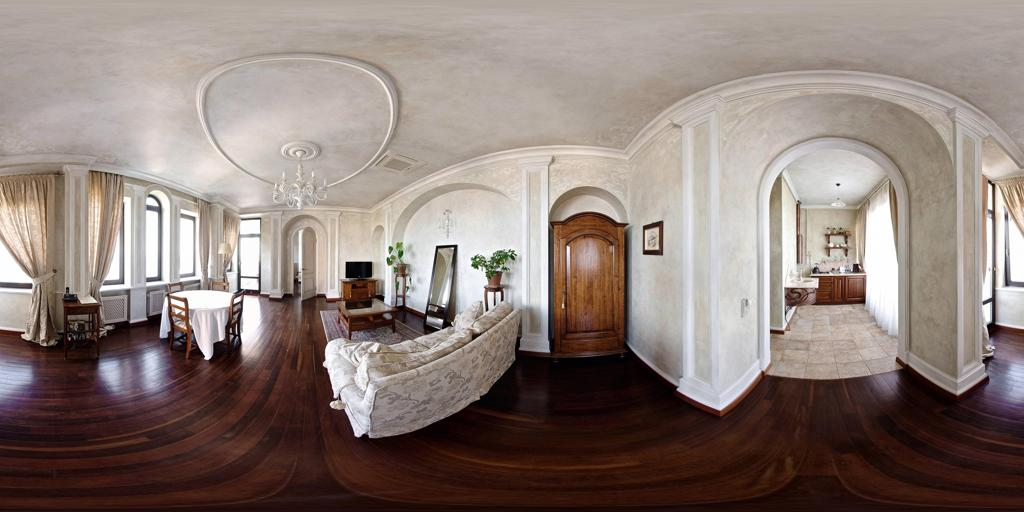
Referred object: the leaning full-length mirror next to the plant

Referred object: the wardrobe opposite the sofa